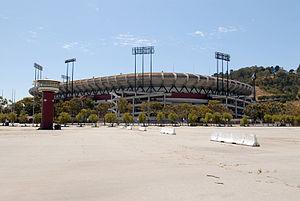
Le Candlestick Park était un stade de football américain situé sur Candlestick Point à San Francisco, en Californie.